Colby Lewis

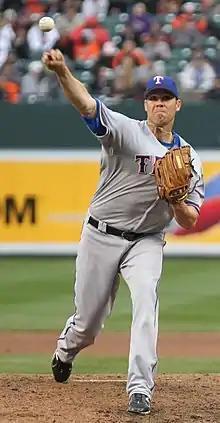
Lewis with the Texas Rangers in 2011

Colby Preston Lewis (born August 2, 1979), popularly nicknamed "Cobra", is an American former professional baseball pitcher. He played in Major League Baseball (MLB) for the Detroit Tigers, Oakland Athletics, and Texas Rangers and in Nippon Professional Baseball (NPB) for the Hiroshima Toyo Carp.